Describe the emotion expressed in this image:  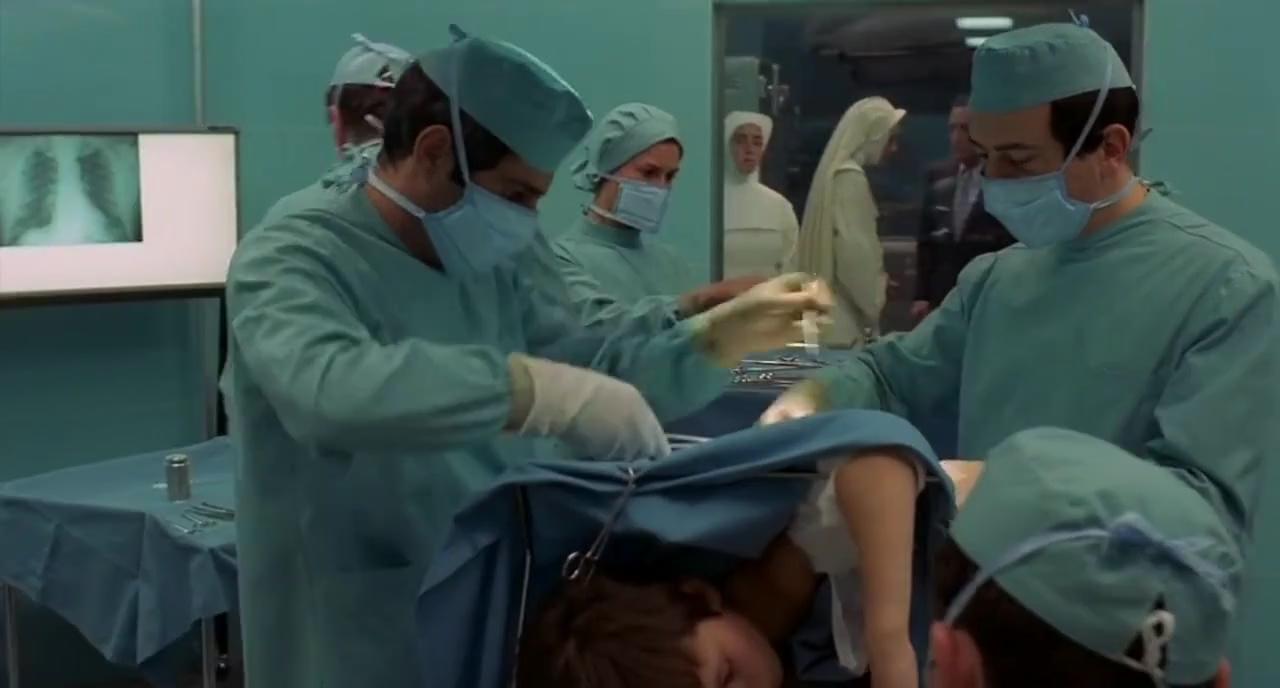
This person displays Fear, valence and arousal with low intensity.